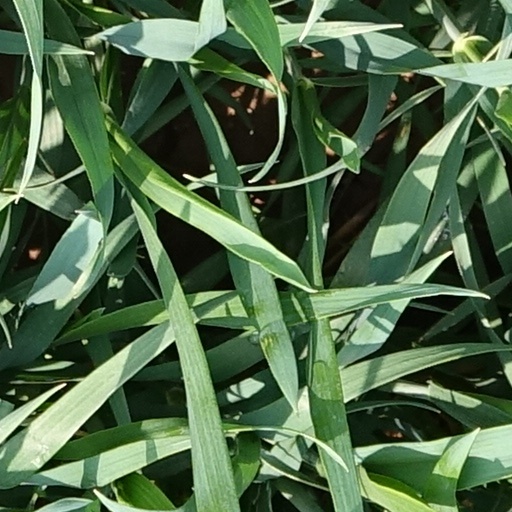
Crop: wheat